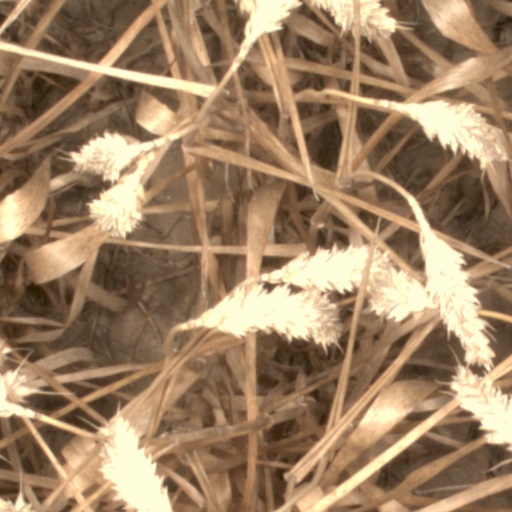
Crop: wheat